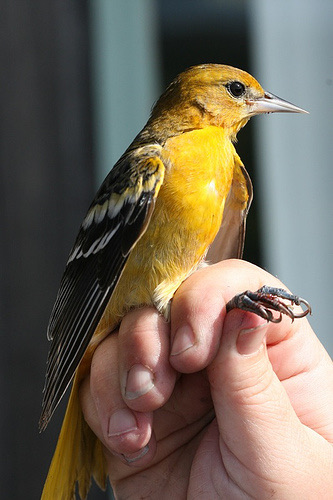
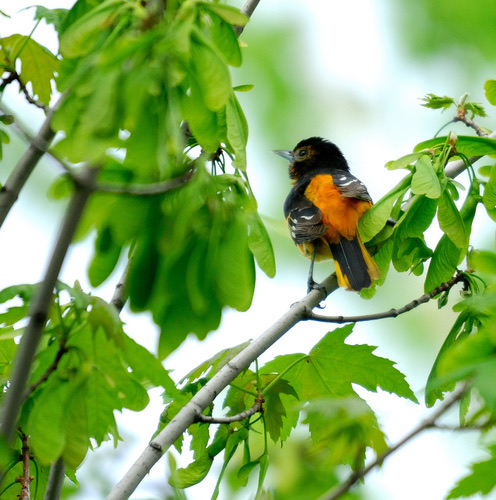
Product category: misc
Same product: yes